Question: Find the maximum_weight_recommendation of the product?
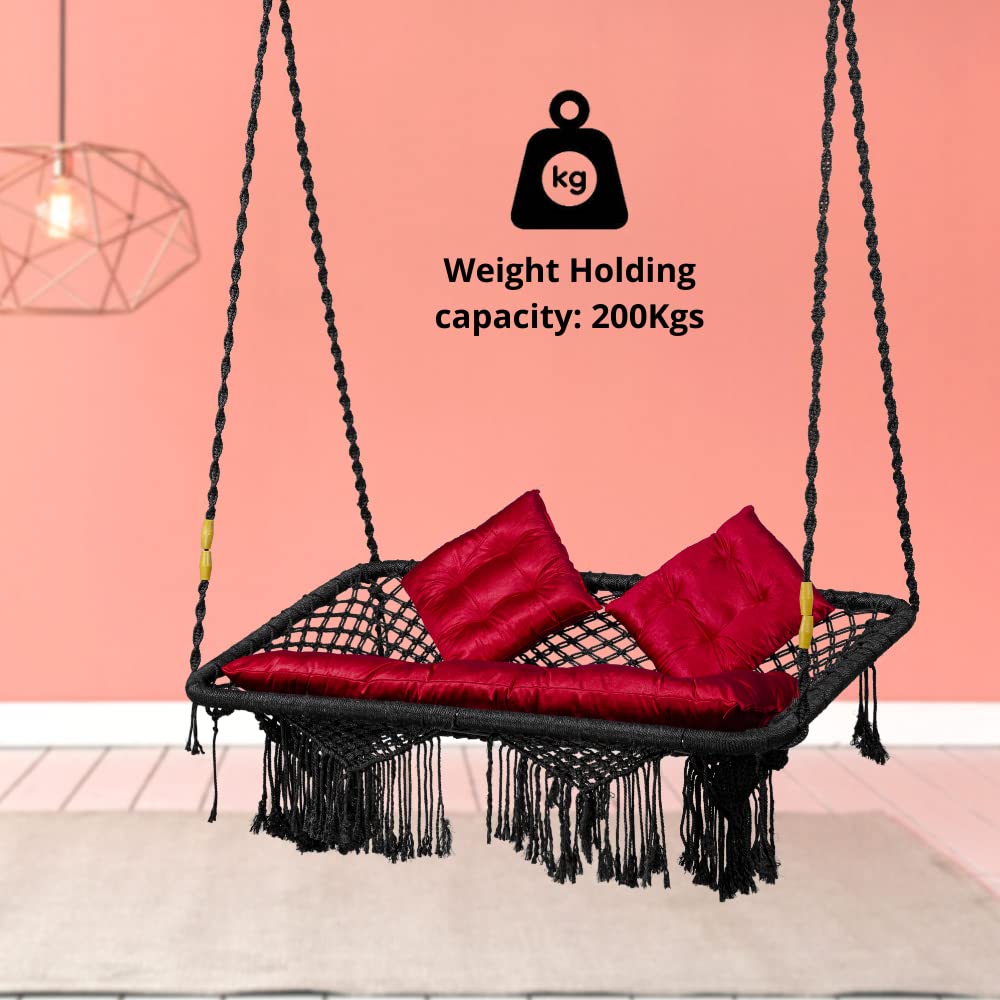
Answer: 200 kilogram